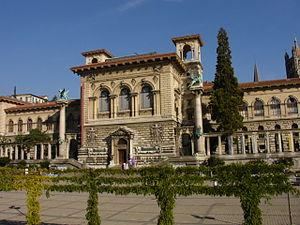
Lausanne est une ville suisse située sur la rive nord du lac Léman. Elle est la capitale et ville principale du canton de Vaud et le chef-lieu du district de Lausanne. Elle constitue la quatrième ville du pays en nombre d'habitants après Zurich, Genève et Bâle. Fin 2019, la commune de Lausanne compte 146 032 habitants. En 2018, l'agglomération lausannoise compte 420 757 habitants. En 2012, l'agglomération lausannoise concentre 50 % de la population et 60 % des emplois du canton de Vaud.